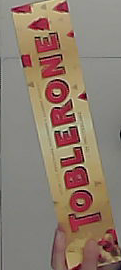
Product: toblerone_white